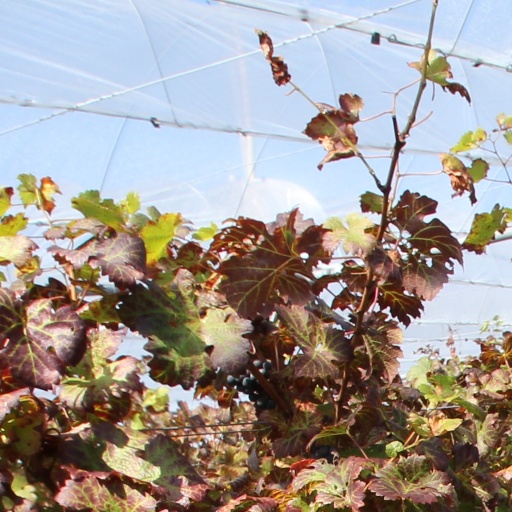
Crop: grape